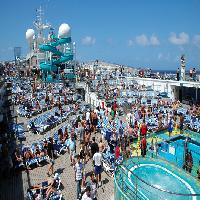
Weather: sun or clear